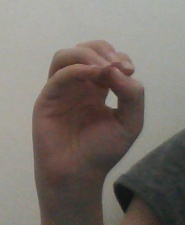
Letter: ha